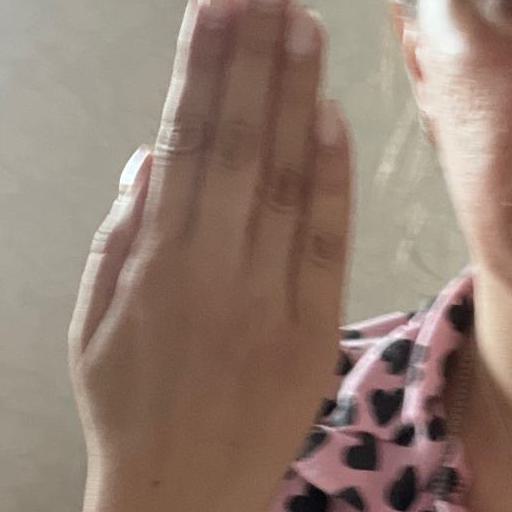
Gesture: stop_inverted